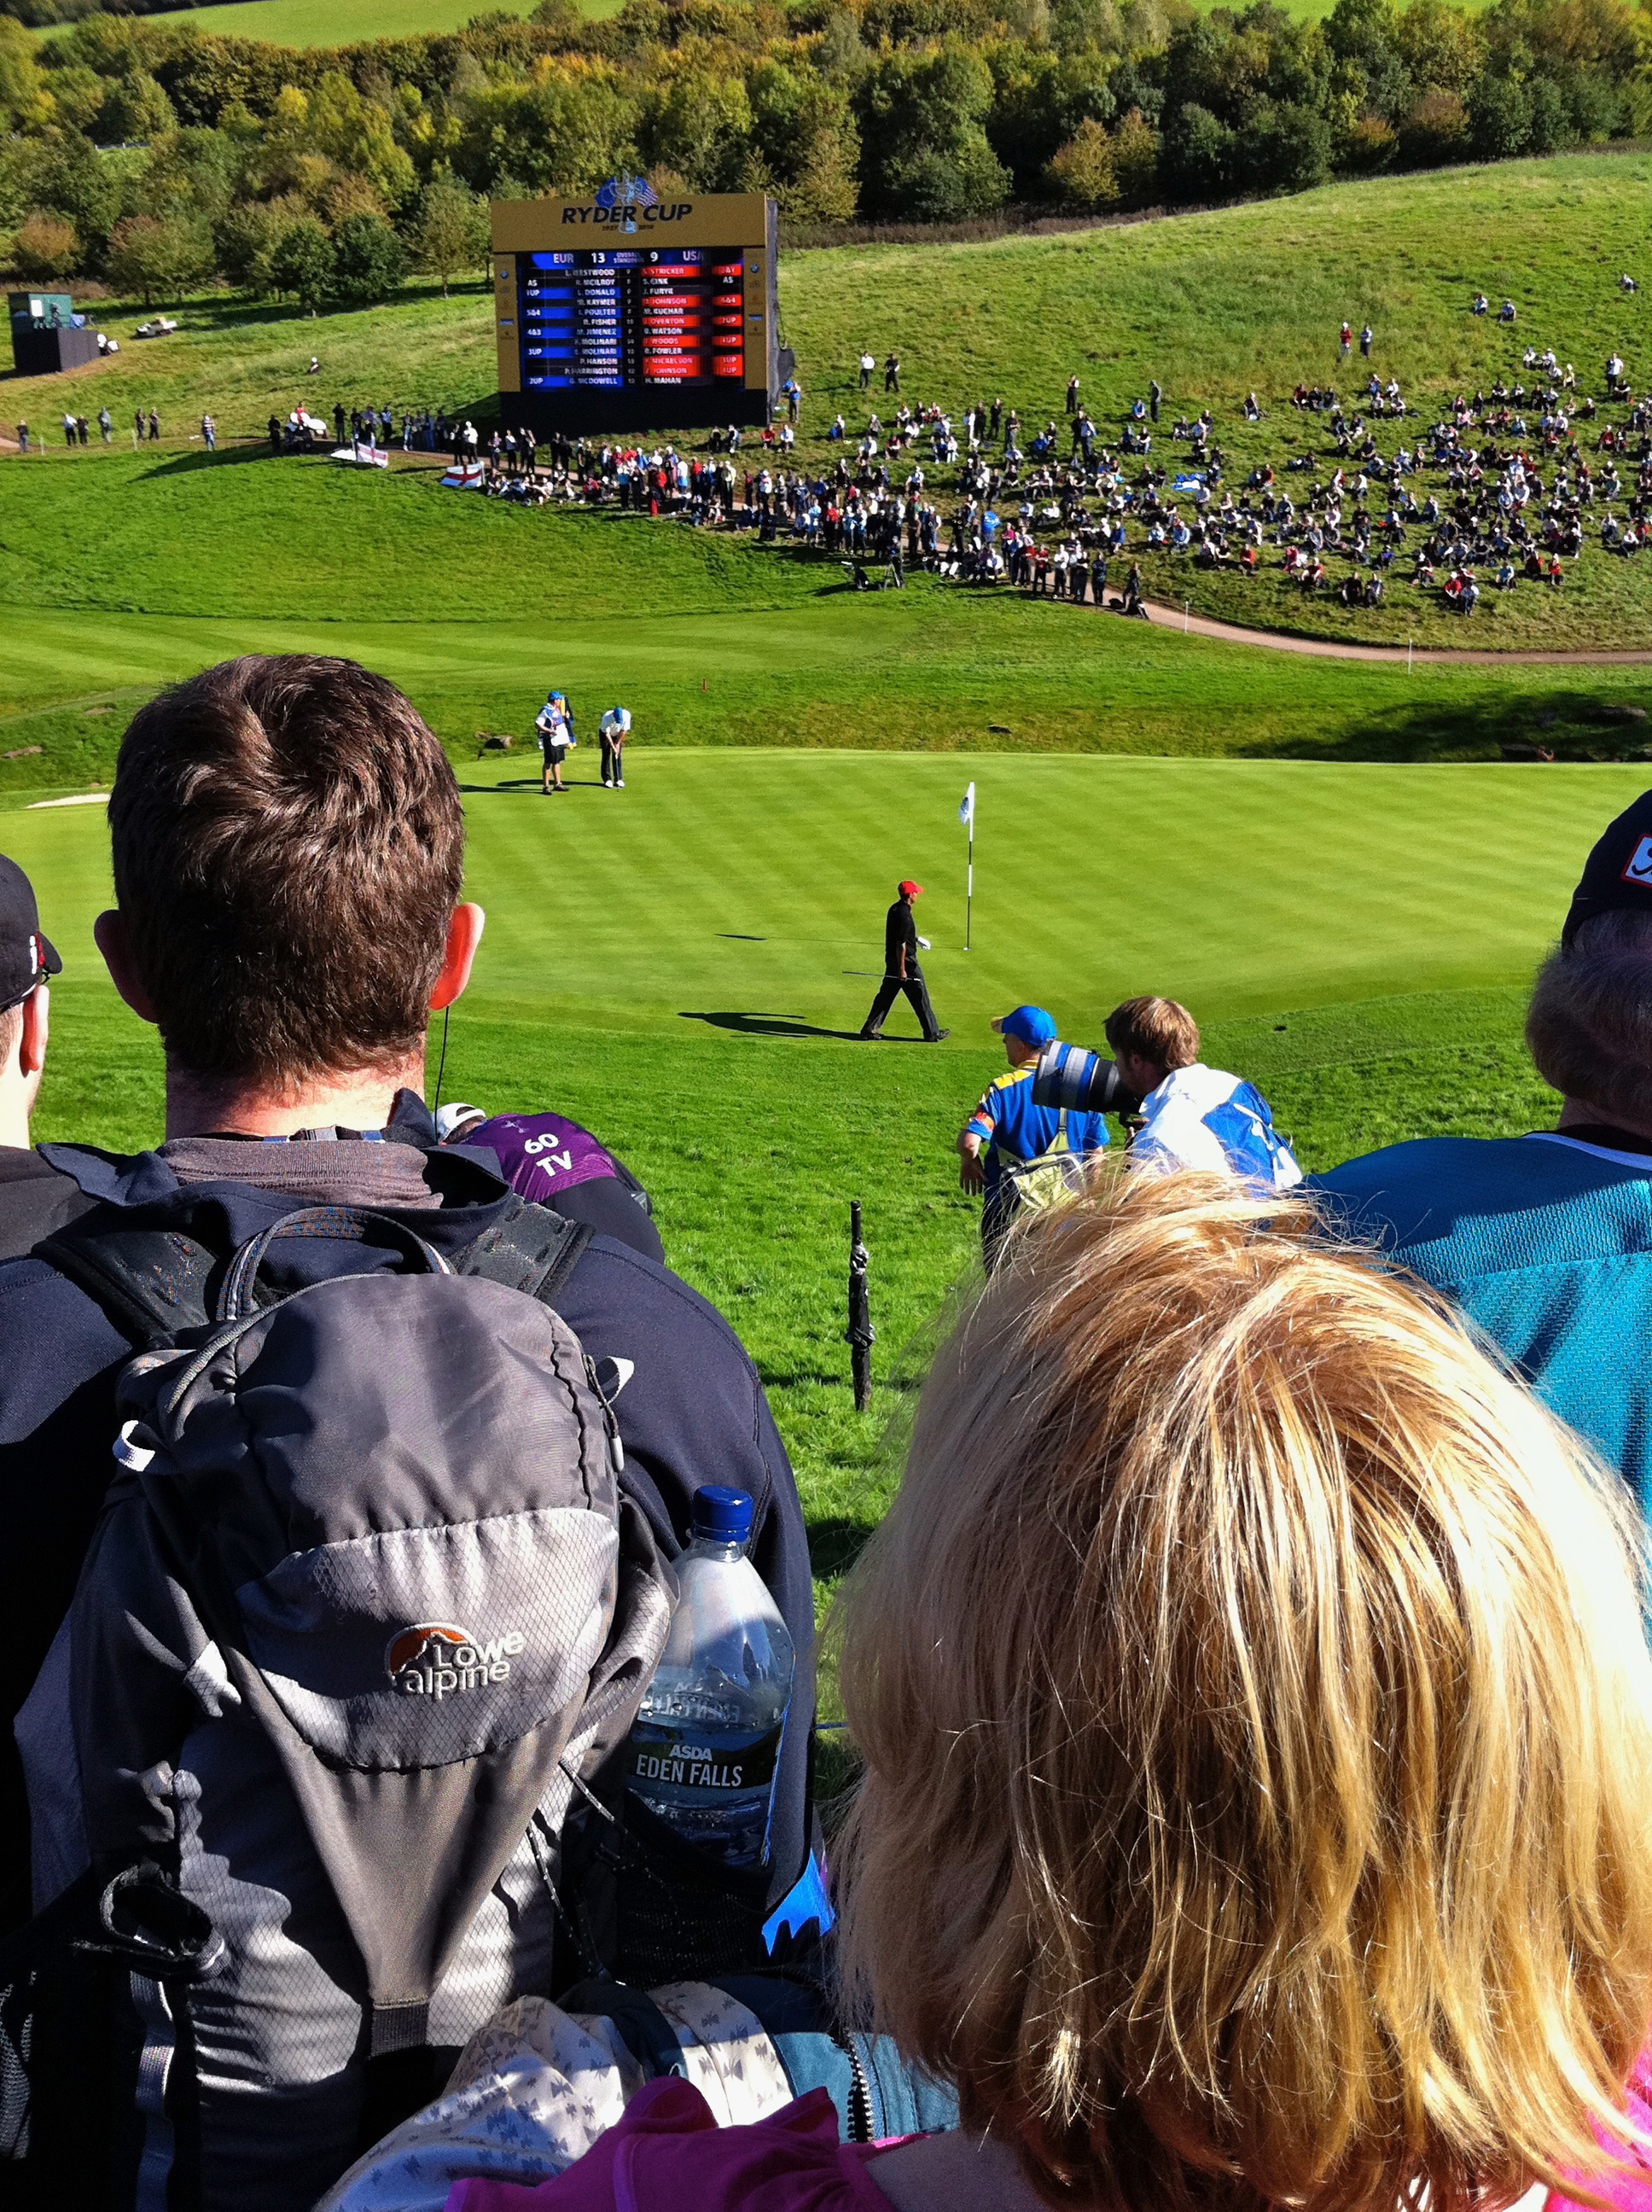
recreation, race, sports, day, outdoor recreation, endurance sports